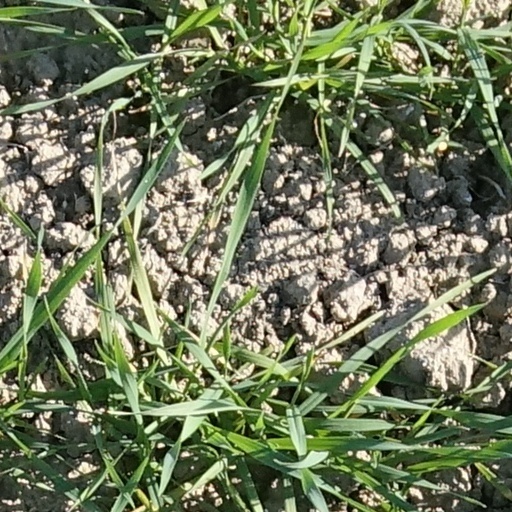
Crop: wheat